Karl Andree

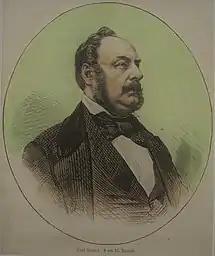
Karl Andree (date unknown)

Karl Andree (20 October 1808 – 10 August 1875) was a German geographer, publicist and consul.